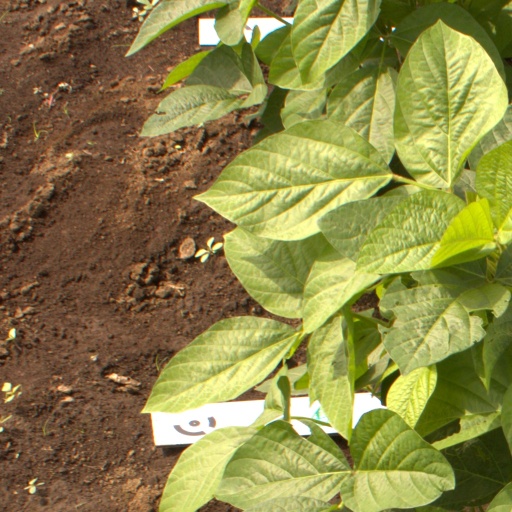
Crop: soybean